Eastern Ghats

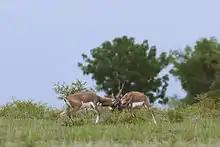
Blackbucks at the Rollapadu Wildlife Sanctuary

The Eastern Ghats region is rich in minerals and semi-precious stones. Illegal mining, poor mining processes, over exploitation, and unsafe disposal of debris have resulted in issues bio-degeneration of the areas. Eight of the 29 forest fire prone districts are located in the region and, Odisha and Andhra Pradesh recorded the most forest fires in 2014. With more than 90% of these fires caused by humans, this has resulted in loss of forest cover. Practices such as shifting cultivation, plantations, and illegal encroachments are the major agricultural contributors to deforestation. Increased urbanisation, and expansion of cities, construction of roads and railways, and tourism have led to encroachments into forest lands, and threats to bio-diversity in the region.